Los Angeles International Airport

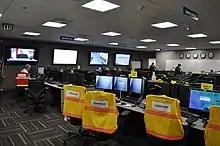
LAX Airport Response Coordination Center, used to coordinate emergency response

The FlyAway bus is a nonstop motorcoach/shuttle service run by LAWA, which provides scheduled service between LAX and Union Station in Downtown LA or the FlyAway terminal at the Van Nuys Airport in the San Fernando Valley.